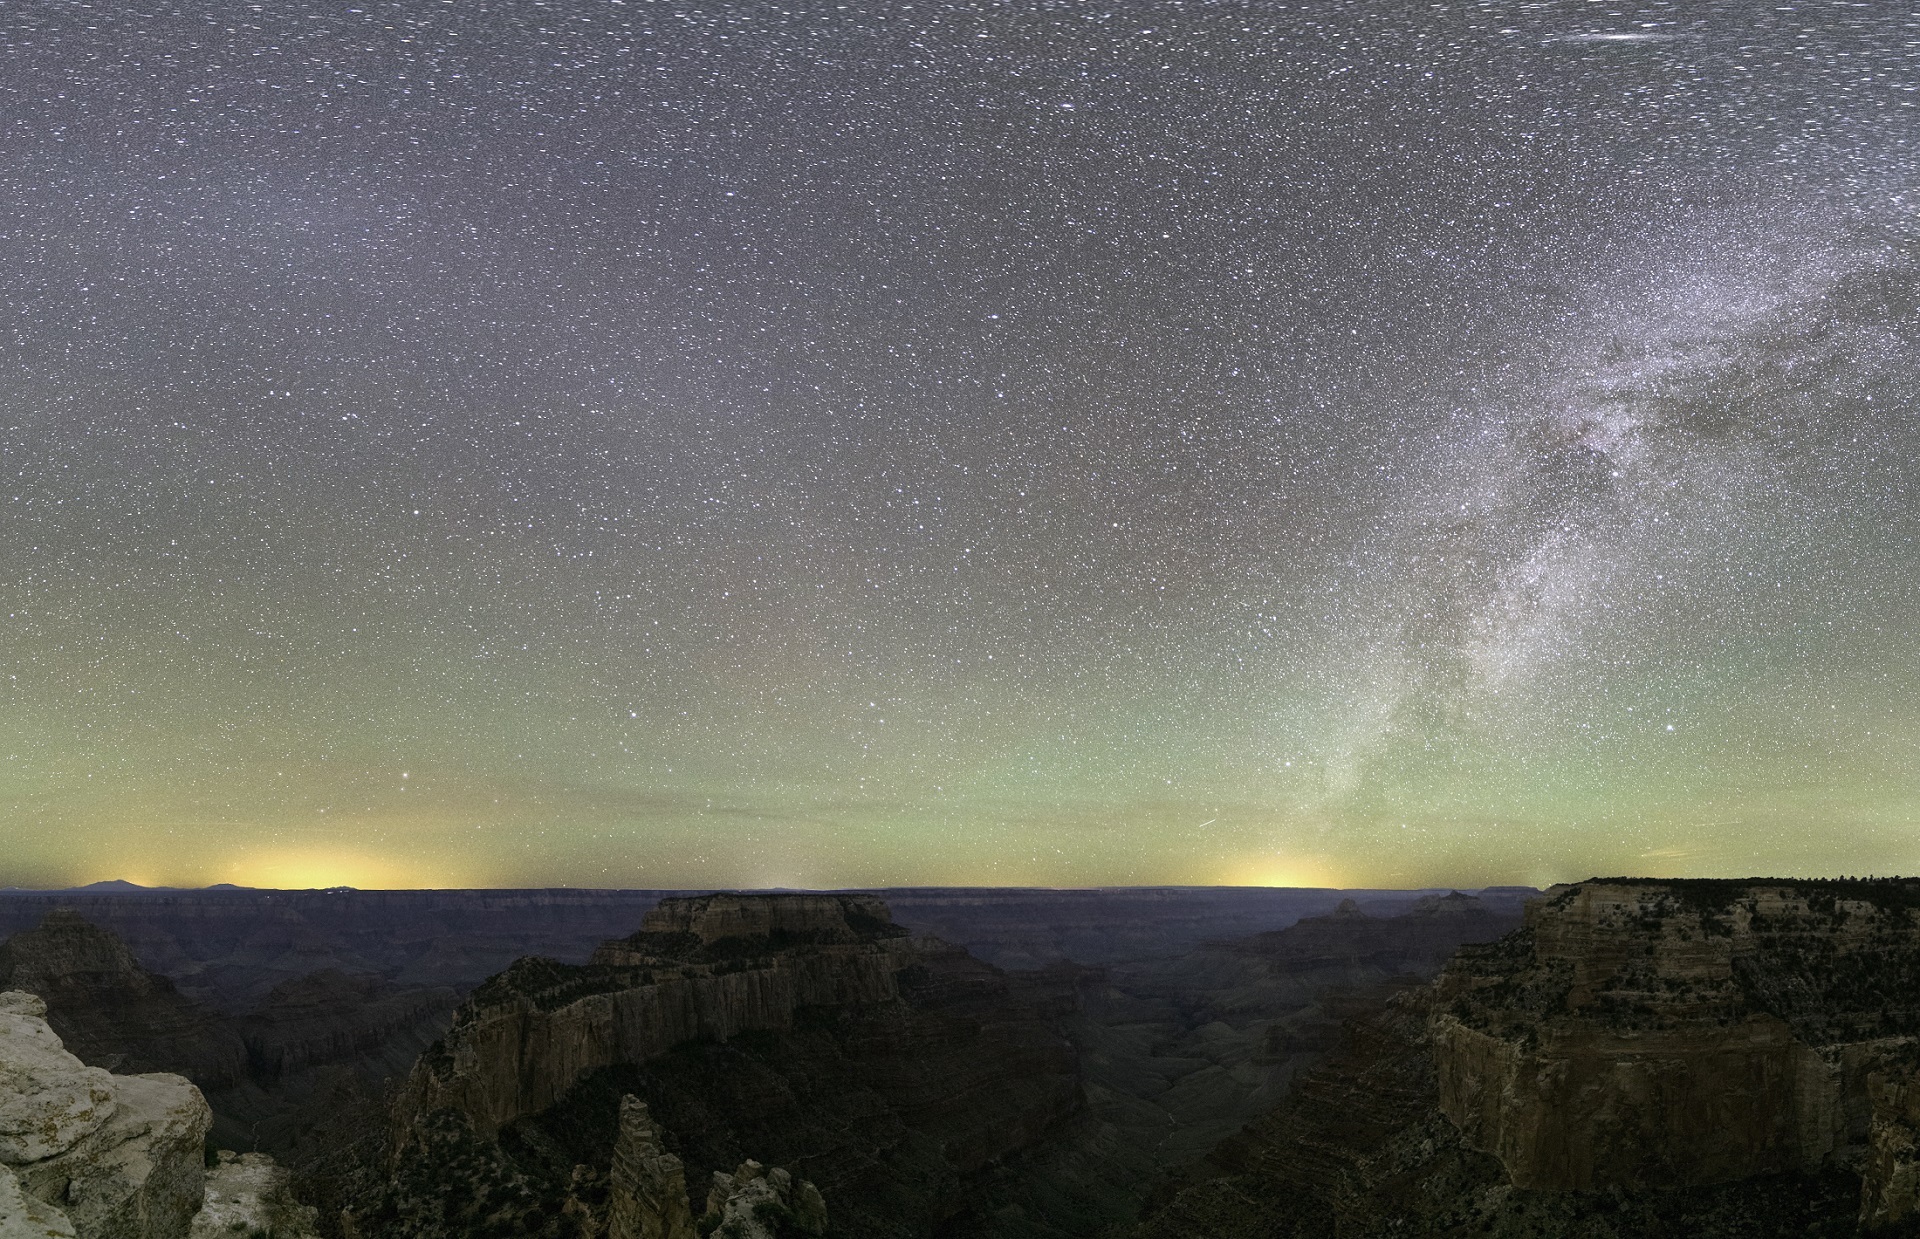
landscape, nature, horizon, sky, night, milky way, cosmos, dawn, atmosphere, dark, scenic, space, usa, grand canyon, aurora, outer space, arizona, outdoors, lights, rainbow, astronomy, stars, geological, southwest, phenomenon, astronomical object, meteorological phenomenon, computer wallpaper, geological phenomenon, north rim